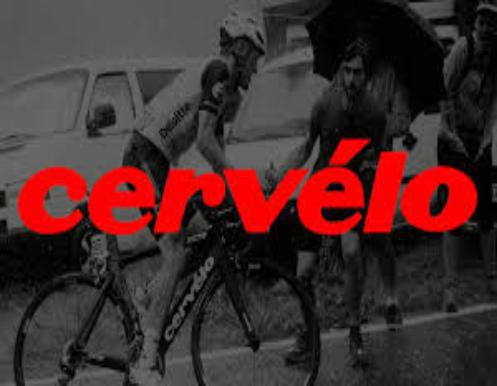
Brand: cervelo
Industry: Transportation